Early world maps

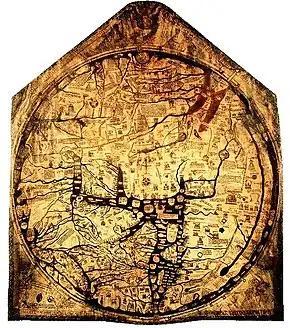
The Hereford Mappa Mundi,

The Arab geographer, Muhammad al-Idrisi, incorporated the knowledge of Africa, the Indian Ocean and the Far East gathered by Arab merchants and explorers with the information inherited from the classical geographers to create the most accurate map of the world at the time. It remained the most accurate world map for the next three centuries.